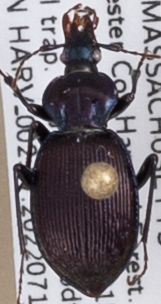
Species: Sphaeroderus canadensis canadensis
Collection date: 2022-07-13
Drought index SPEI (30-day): -1.16
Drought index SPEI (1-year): -0.616
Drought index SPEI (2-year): -0.476